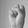
ASL letter: S